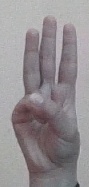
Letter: thaa